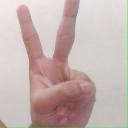
अक्षर: क